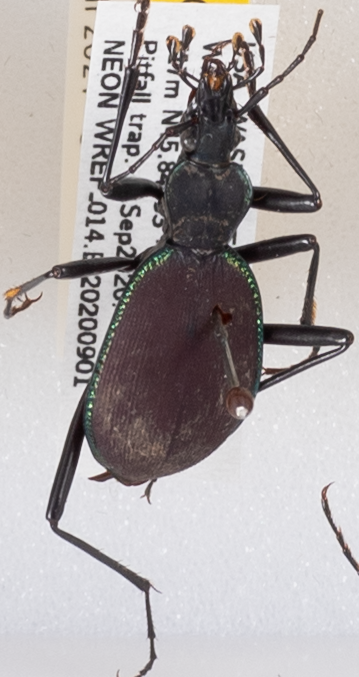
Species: Scaphinotus angusticollis
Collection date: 2020-09-01
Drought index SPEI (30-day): -0.62
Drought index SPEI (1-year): -0.8
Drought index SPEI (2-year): -2.09